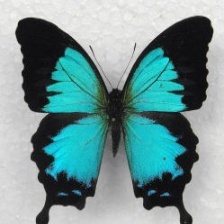
Species: ULYSES